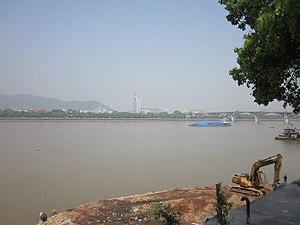
Photo de la Rivière Xiang à Changsha, Hunan, Chine. 中文（简体）‎: 流经湖南省长沙市的湘江。